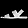
Label: Sandal